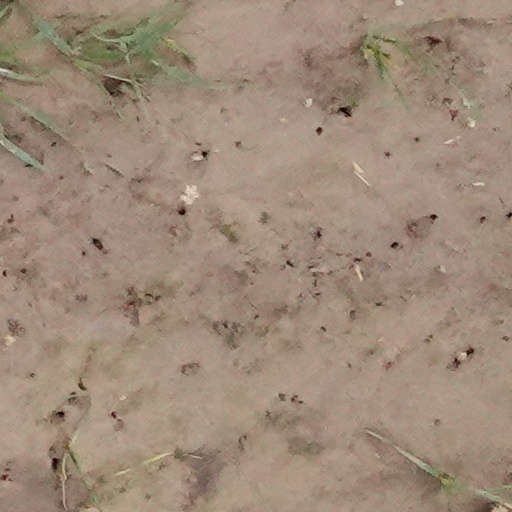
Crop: wheat